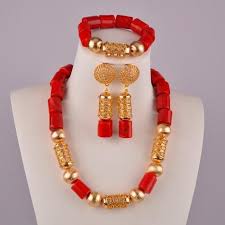
Ci nataal bi  takkaay bi ci nekk  jiggéen na koy taarloo. Ña nga ca def ay per yu wërngëlu ci ay tolluwaay yu wuute. Am ca yu xonq ak yu mel ne lu mboq te mboqul. Bi ci kaw ci baat la jëm, beneen bi ci loxo ñaar yi ci des ci nopp.